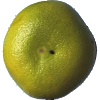
Label: pomelo_sweetie